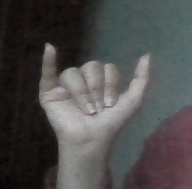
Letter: ya